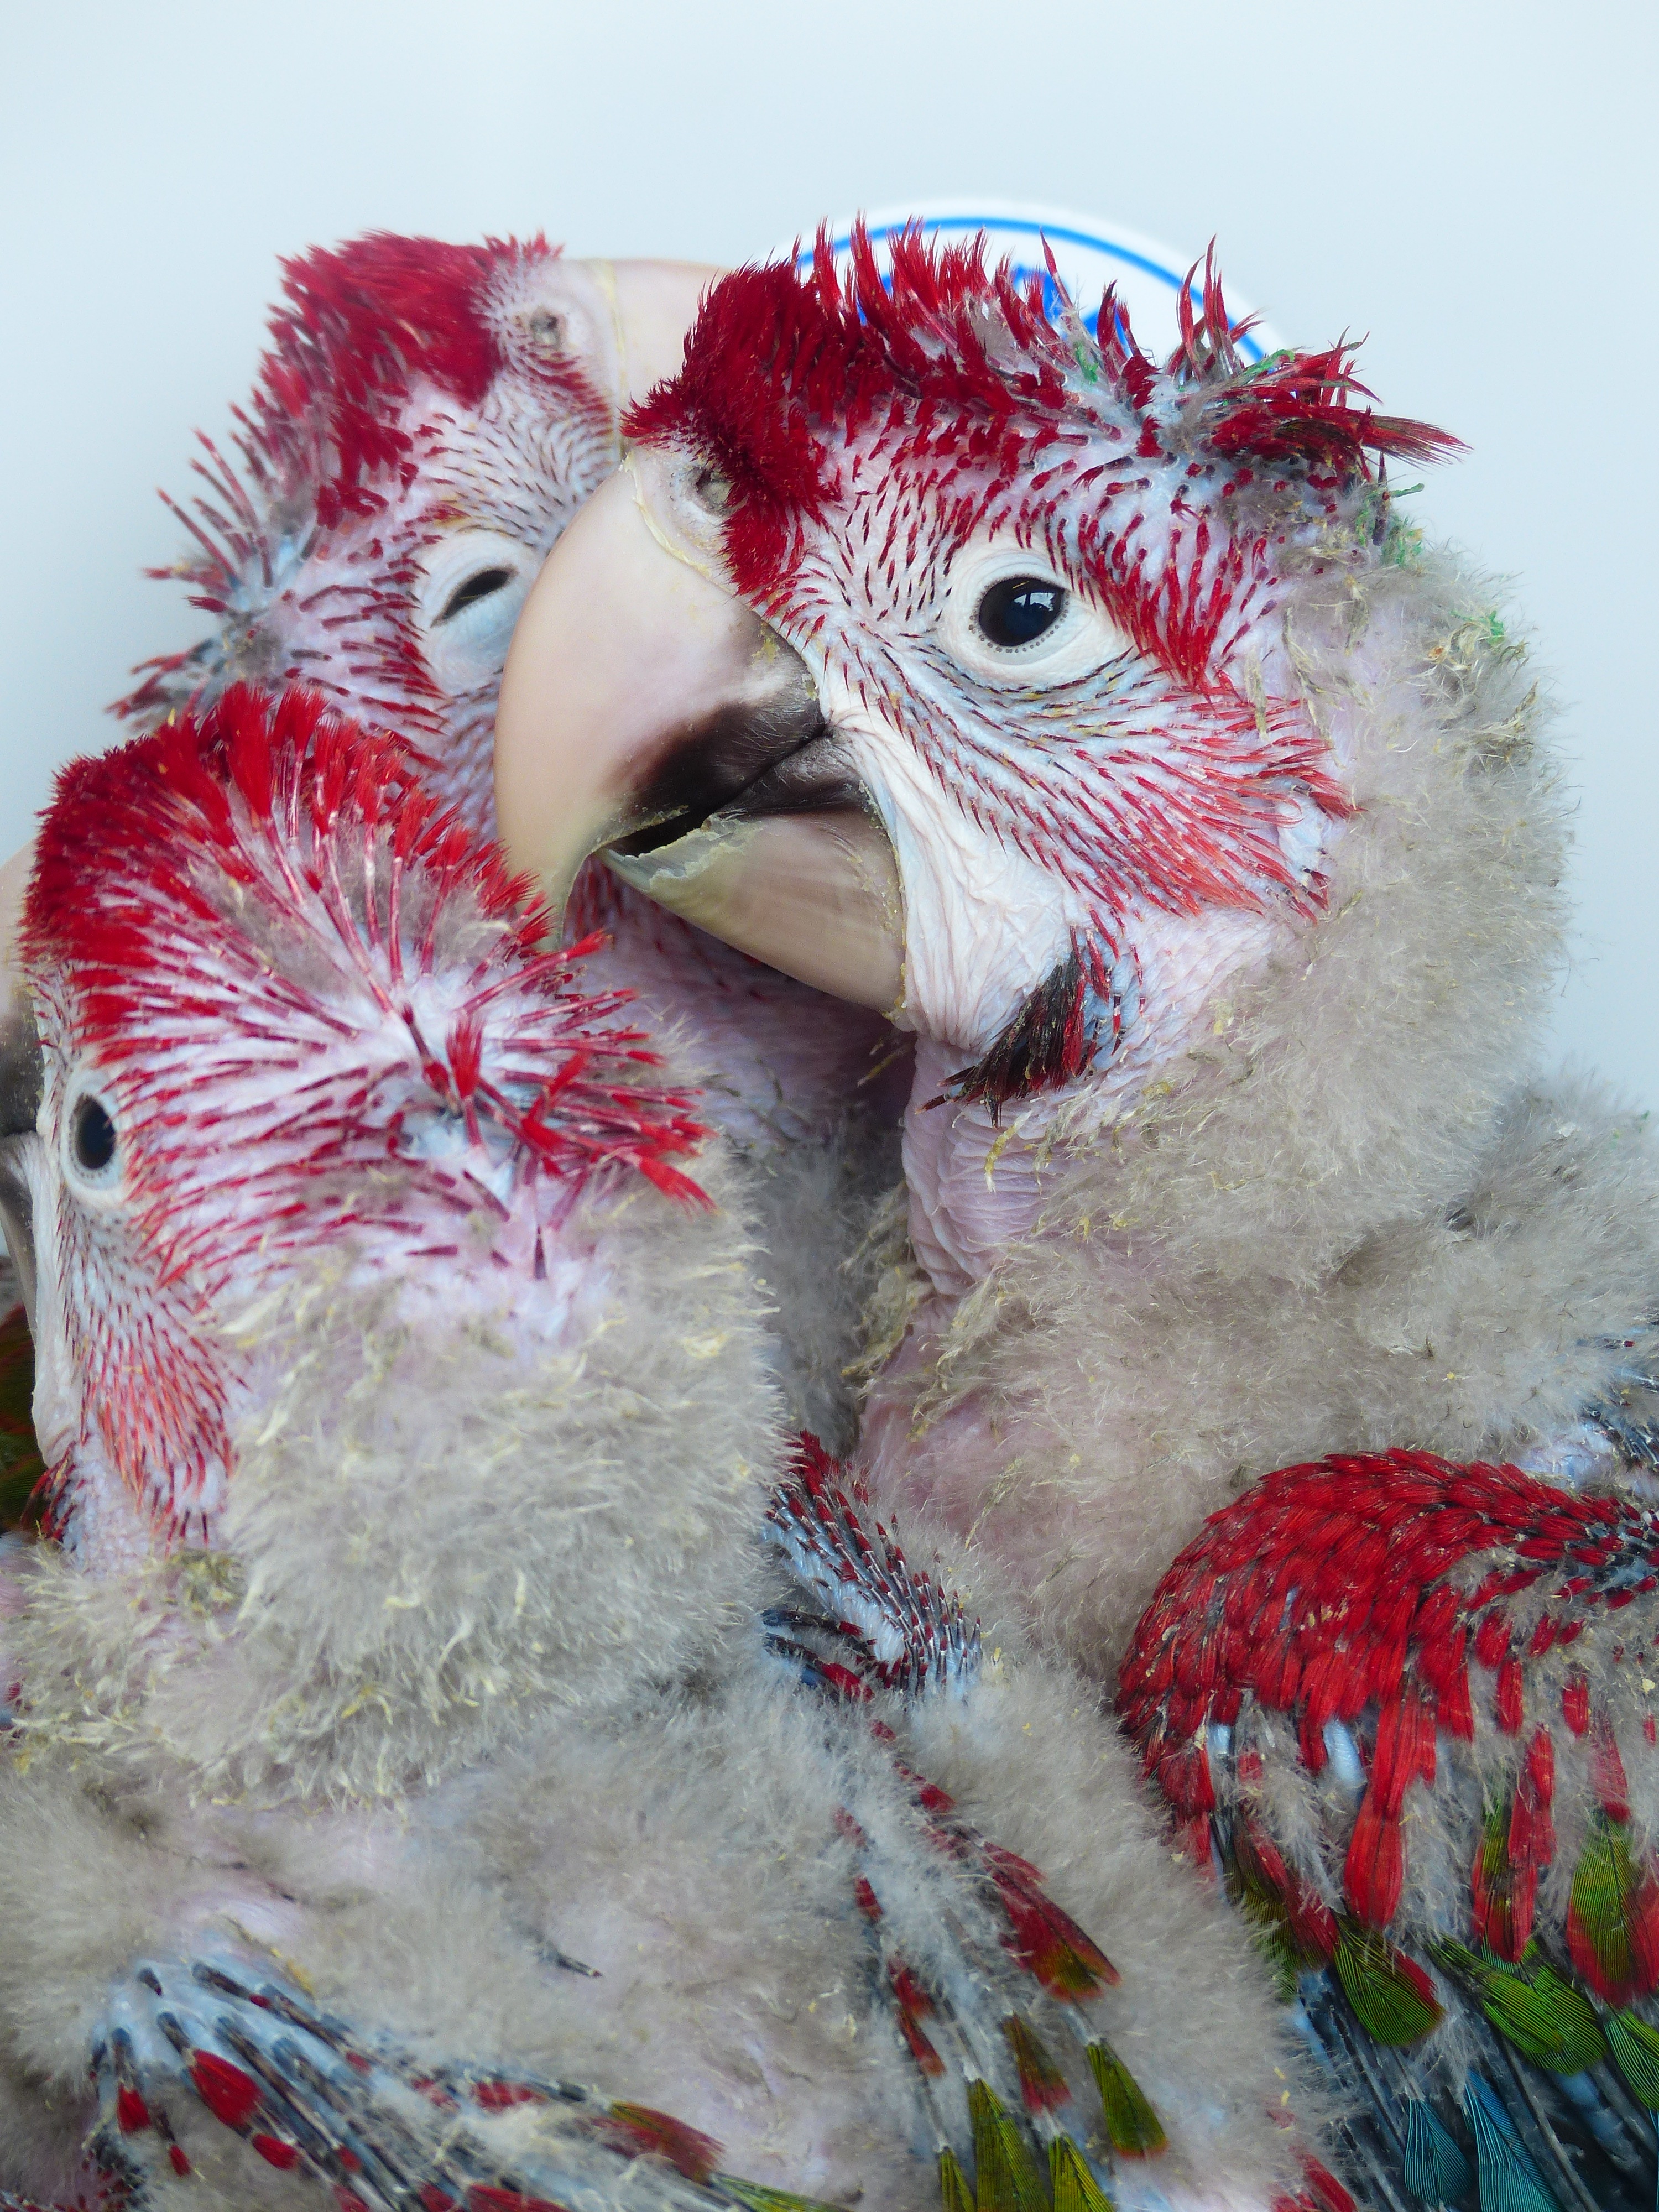
bird, young, red, chicken, rooster, art, galliformes, turkey, vertebrate, parrot, parrots, babies, amazona, snuggle, rearing, young animals, young birds, anxious, psittacidae, real parrotshop, breeding station, psittaciformes, parrot breeding, parrot breeding station, parrot babies, mazonenpapageien, pushed together, close together